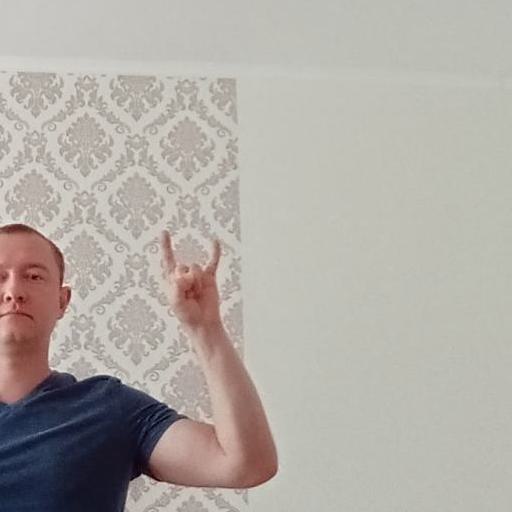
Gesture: rock